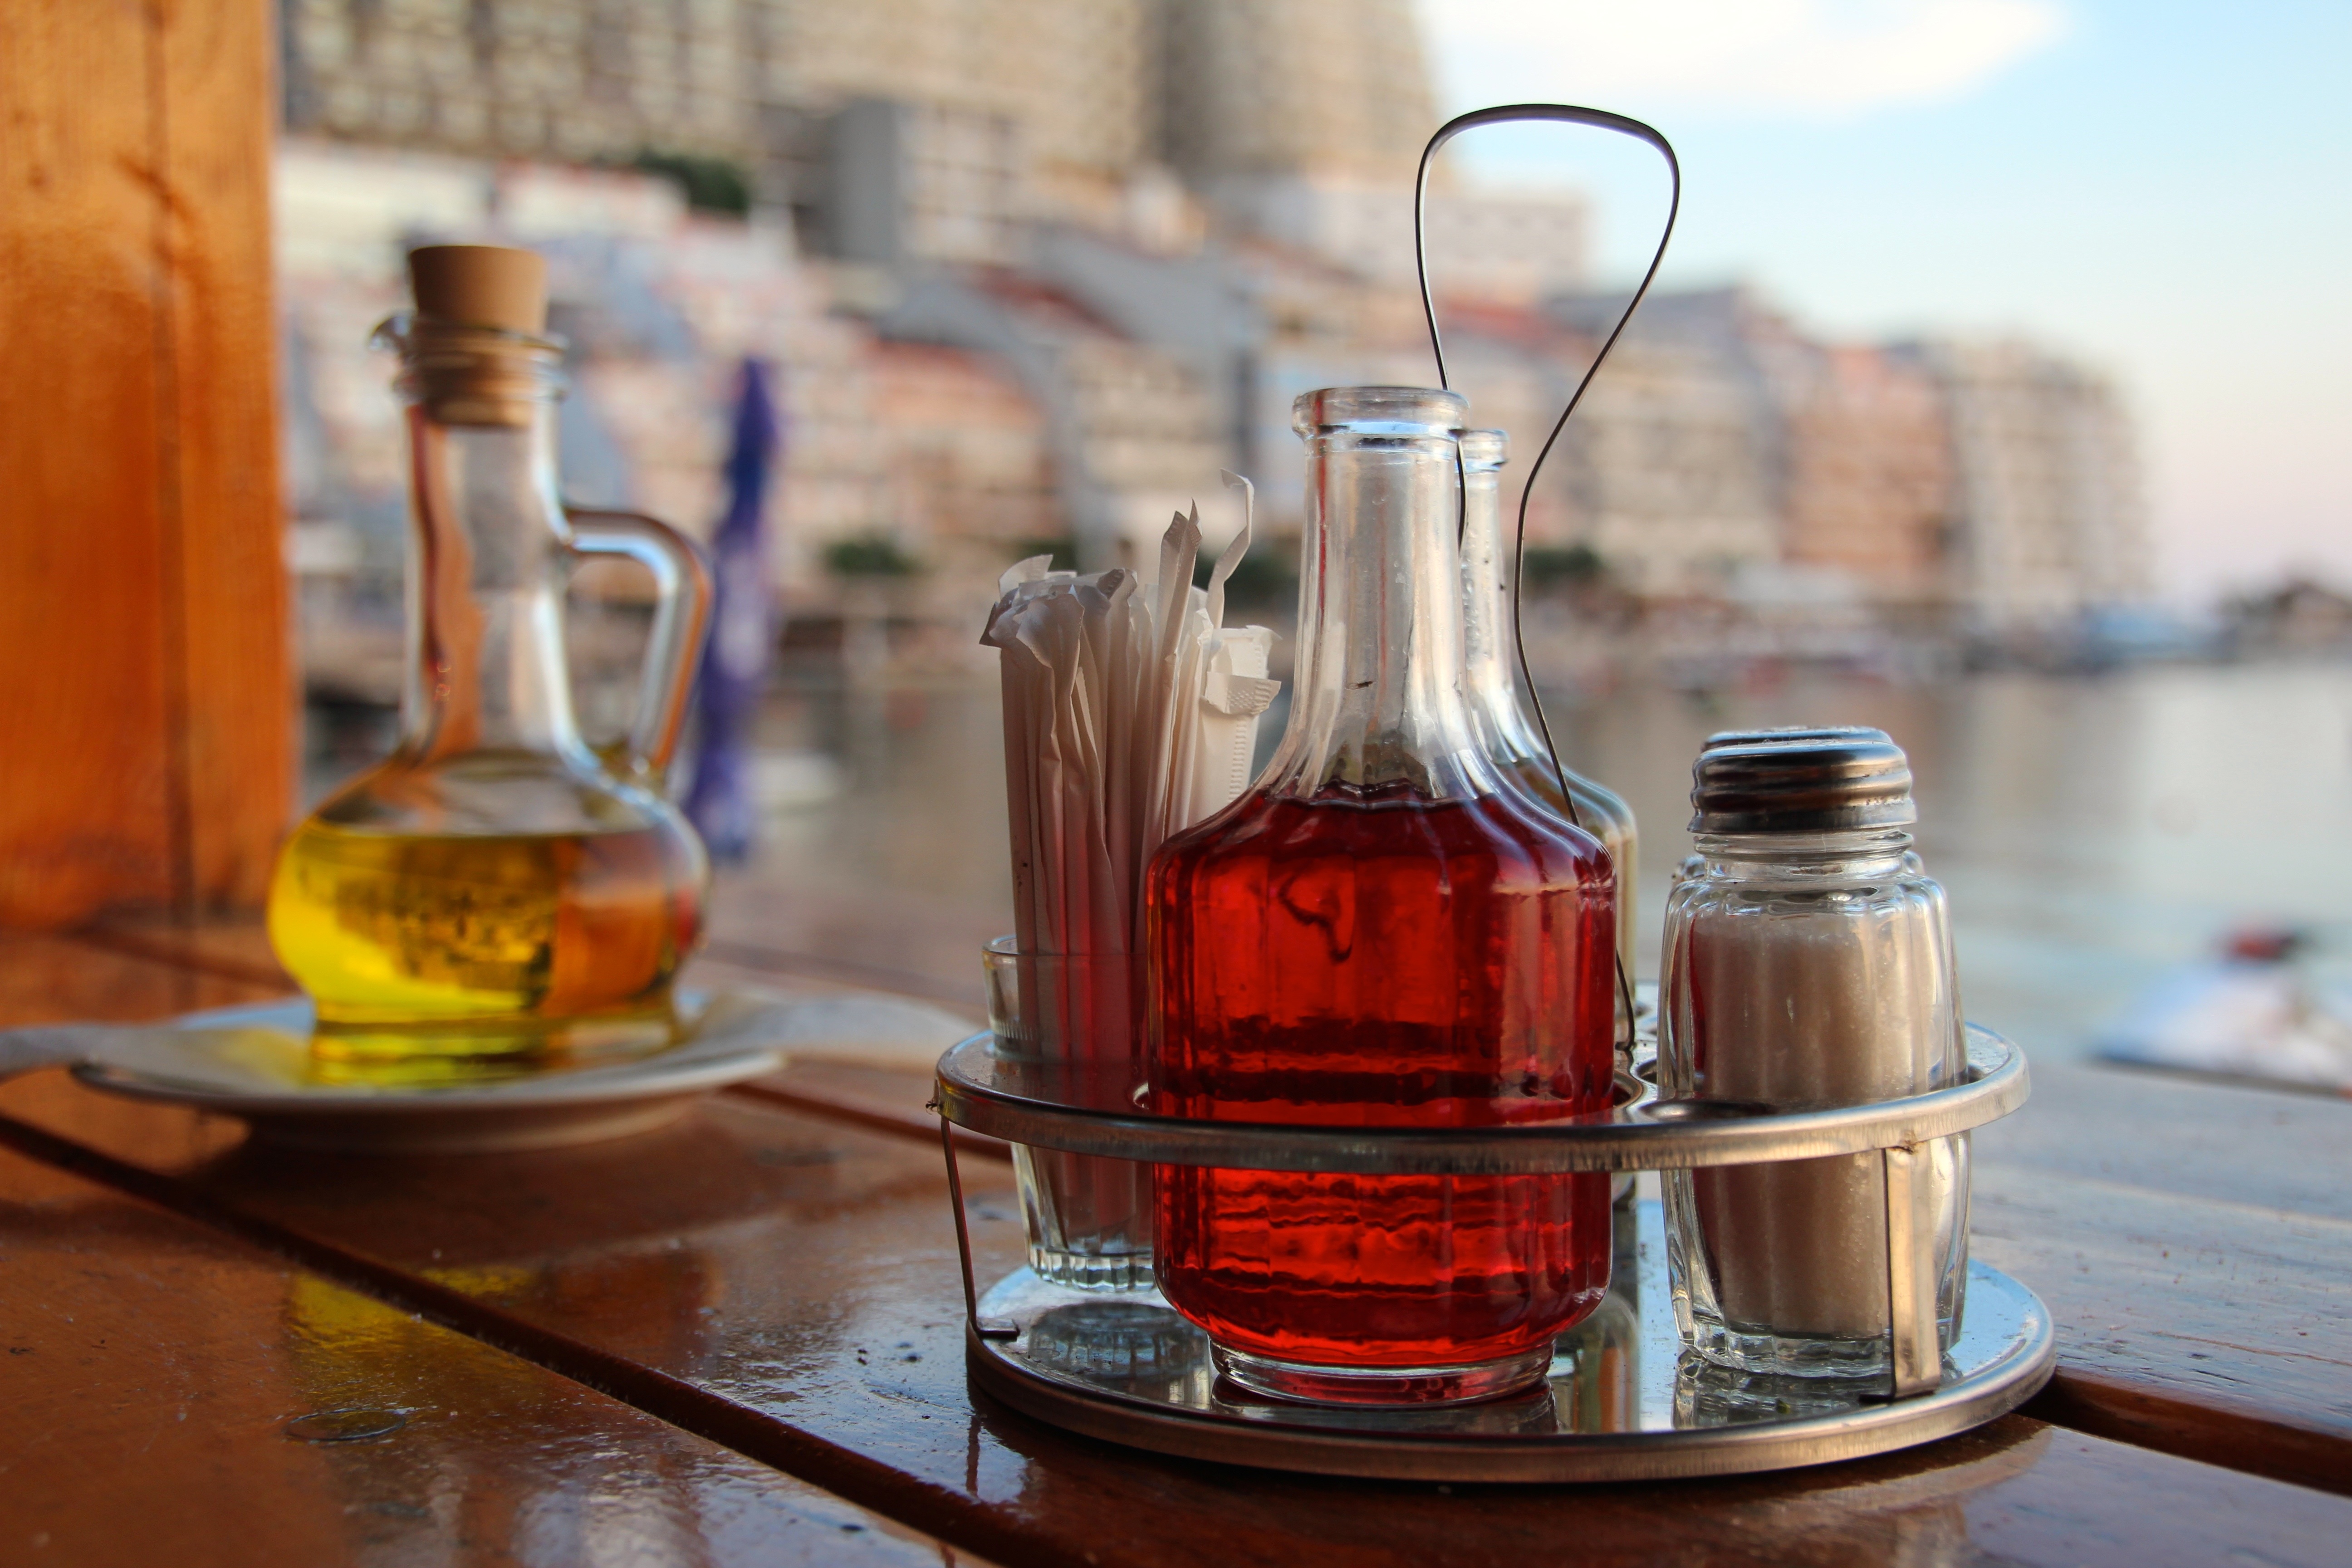
glass, spice, drink, bottle, lighting, whisky, liqueur, olive oil, carafe, man made object, distilled beverage